Chikuhō-Nakama Station

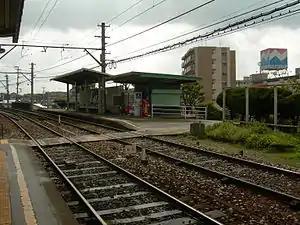
Chikuhō-Nakama Station platform

is a passenger railway station located in the city of Nakama, Fukuoka. It is operated by the private transportation company Chikuhō Electric Railroad (Chikutetsu), and has station number CK13.